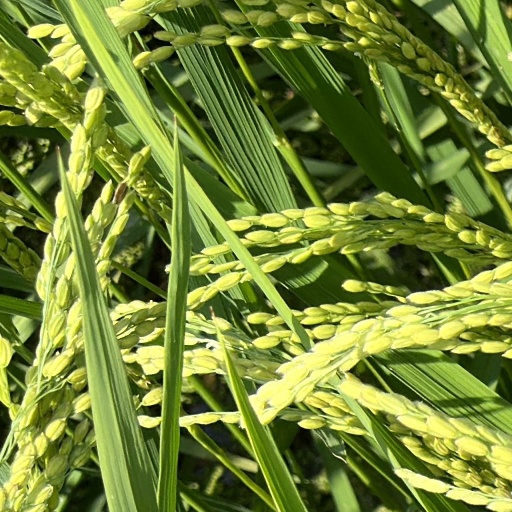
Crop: rice